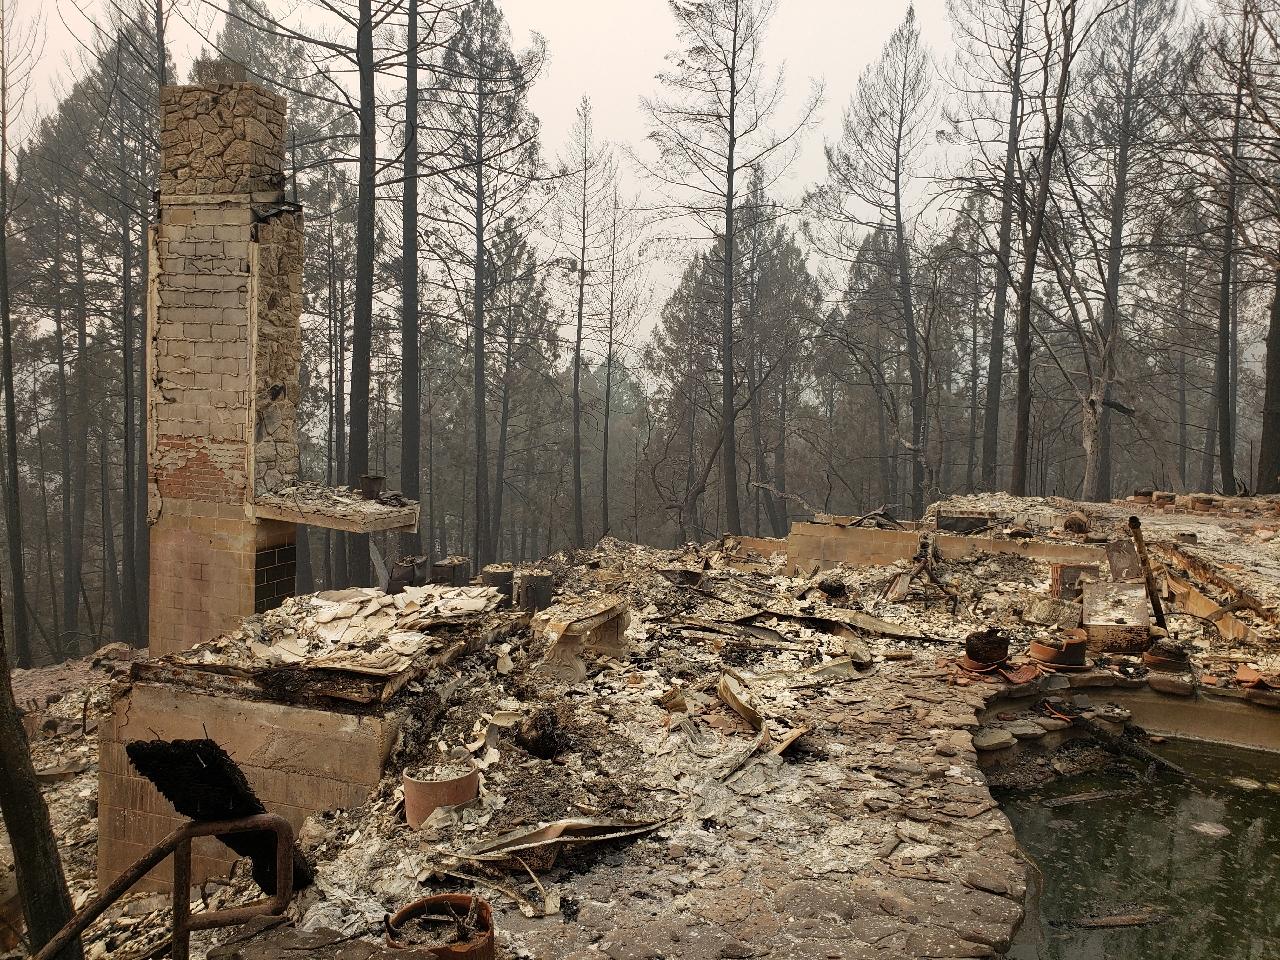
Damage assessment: destroyed